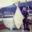
Label: flatfish